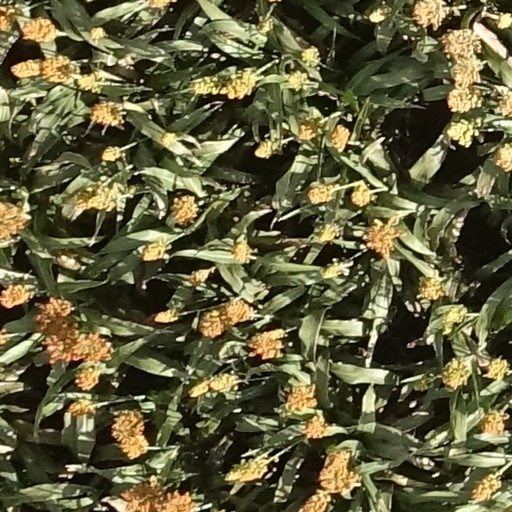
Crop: sorghum